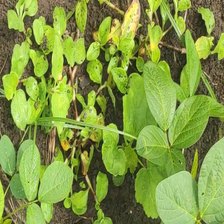
Weed species: Kena_(Commplina_benghalensio)